Cats (musical)

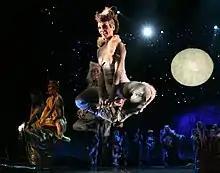
The first non-replica production of "Cats" was staged at the Teatr Muzyczny Roma in Warsaw, Poland (2007).

Influenced by the show's success in Vienna, a German production by Stella Entertainment premiered in April 1986 at the newly renovated Operettenhaus in Hamburg using a new translation by Sabine Grohmann, John Baer, and Marc Henning. It closed in January 2001 after 15 years, having played over 6,100 performances to 6.2 million audiences. "Cats" was the first stage production in the country to be mounted without public funding and was also the first to run for multiple years; its success established the medium as a profitable venture in Germany. The musical was also a huge boost for tourism in Hamburg, particularly the subdivision of St. Pauli where it accounted for 30% of all tourists. The number of overnight visitors to the city increased by over one million per year within the first five years of the show's premiere.